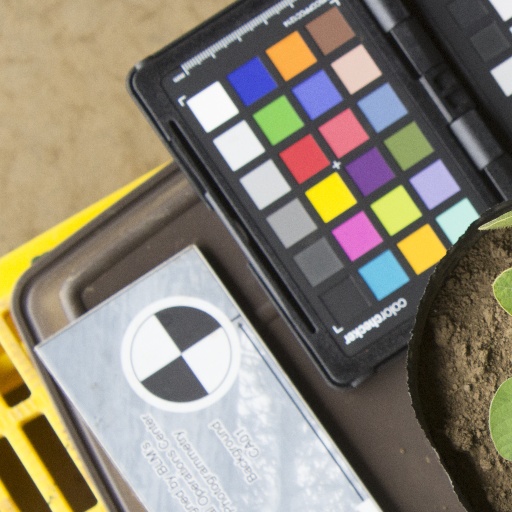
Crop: soybean